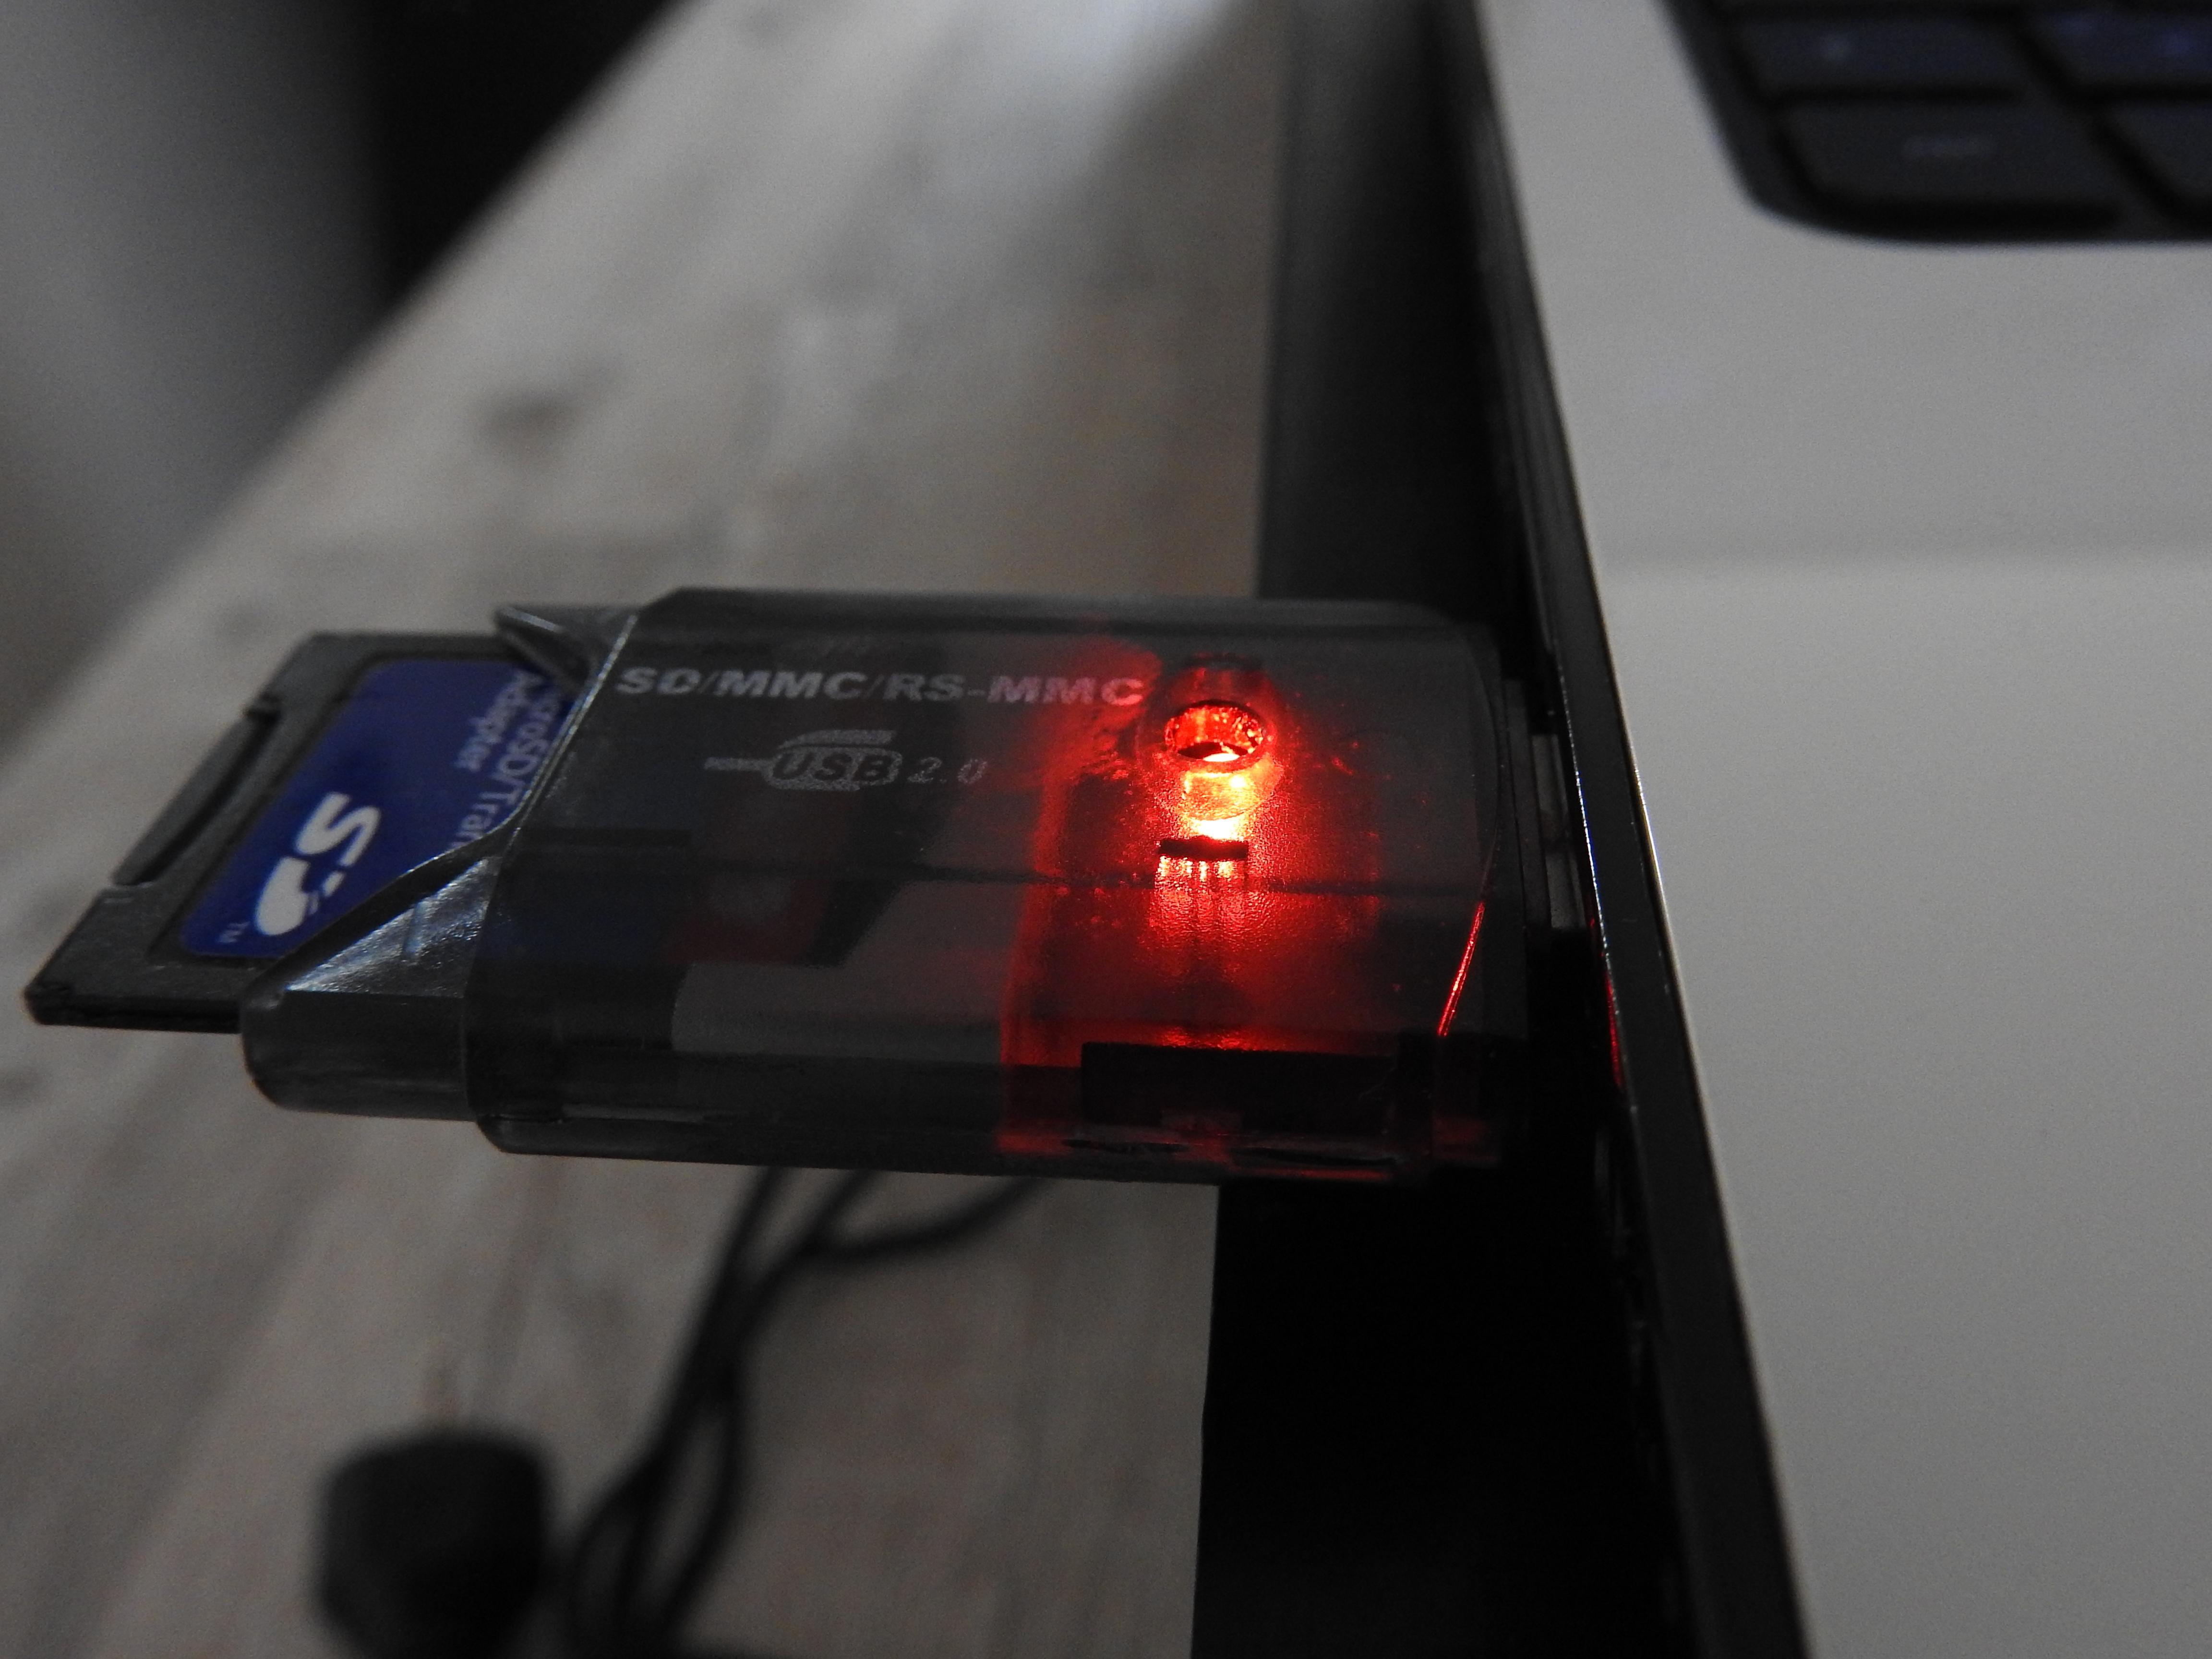
usb key, red, computer, memory, backup, technology, gadget, electronic device, automotive lighting, vehicle, car